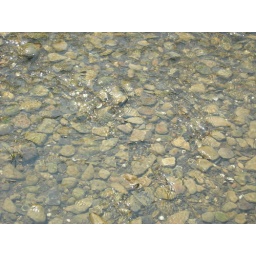
My goal was to capture the movement of the water and the rocks being accentuated by the light.